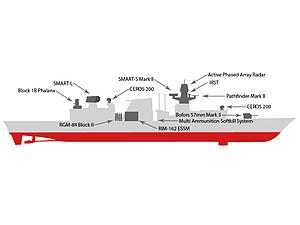
La classe Halifax est une classe de frégates de patrouille multi-rôle qui servent dans les Forces armées canadiennes depuis 1992. Le NCSM Halifax fut le premier de douze navires de conception et construit au Canada qui combine des capacités anti-sous-marines avec des capacités contre les menaces aériennes et terrestres. La classe Halifax est la pierre angulaire des groupes opérationnels de la Marine royale canadienne. Tous les navires de la classe sont nommés d'après les grandes villes canadiennes. En 2007, le gouvernement canadien a annoncé un projet de refonte de la classe Halifax connue sous le nom de « Modernisation de la classe Halifax » ou alternativement comme la « Fregate Life Extension ».